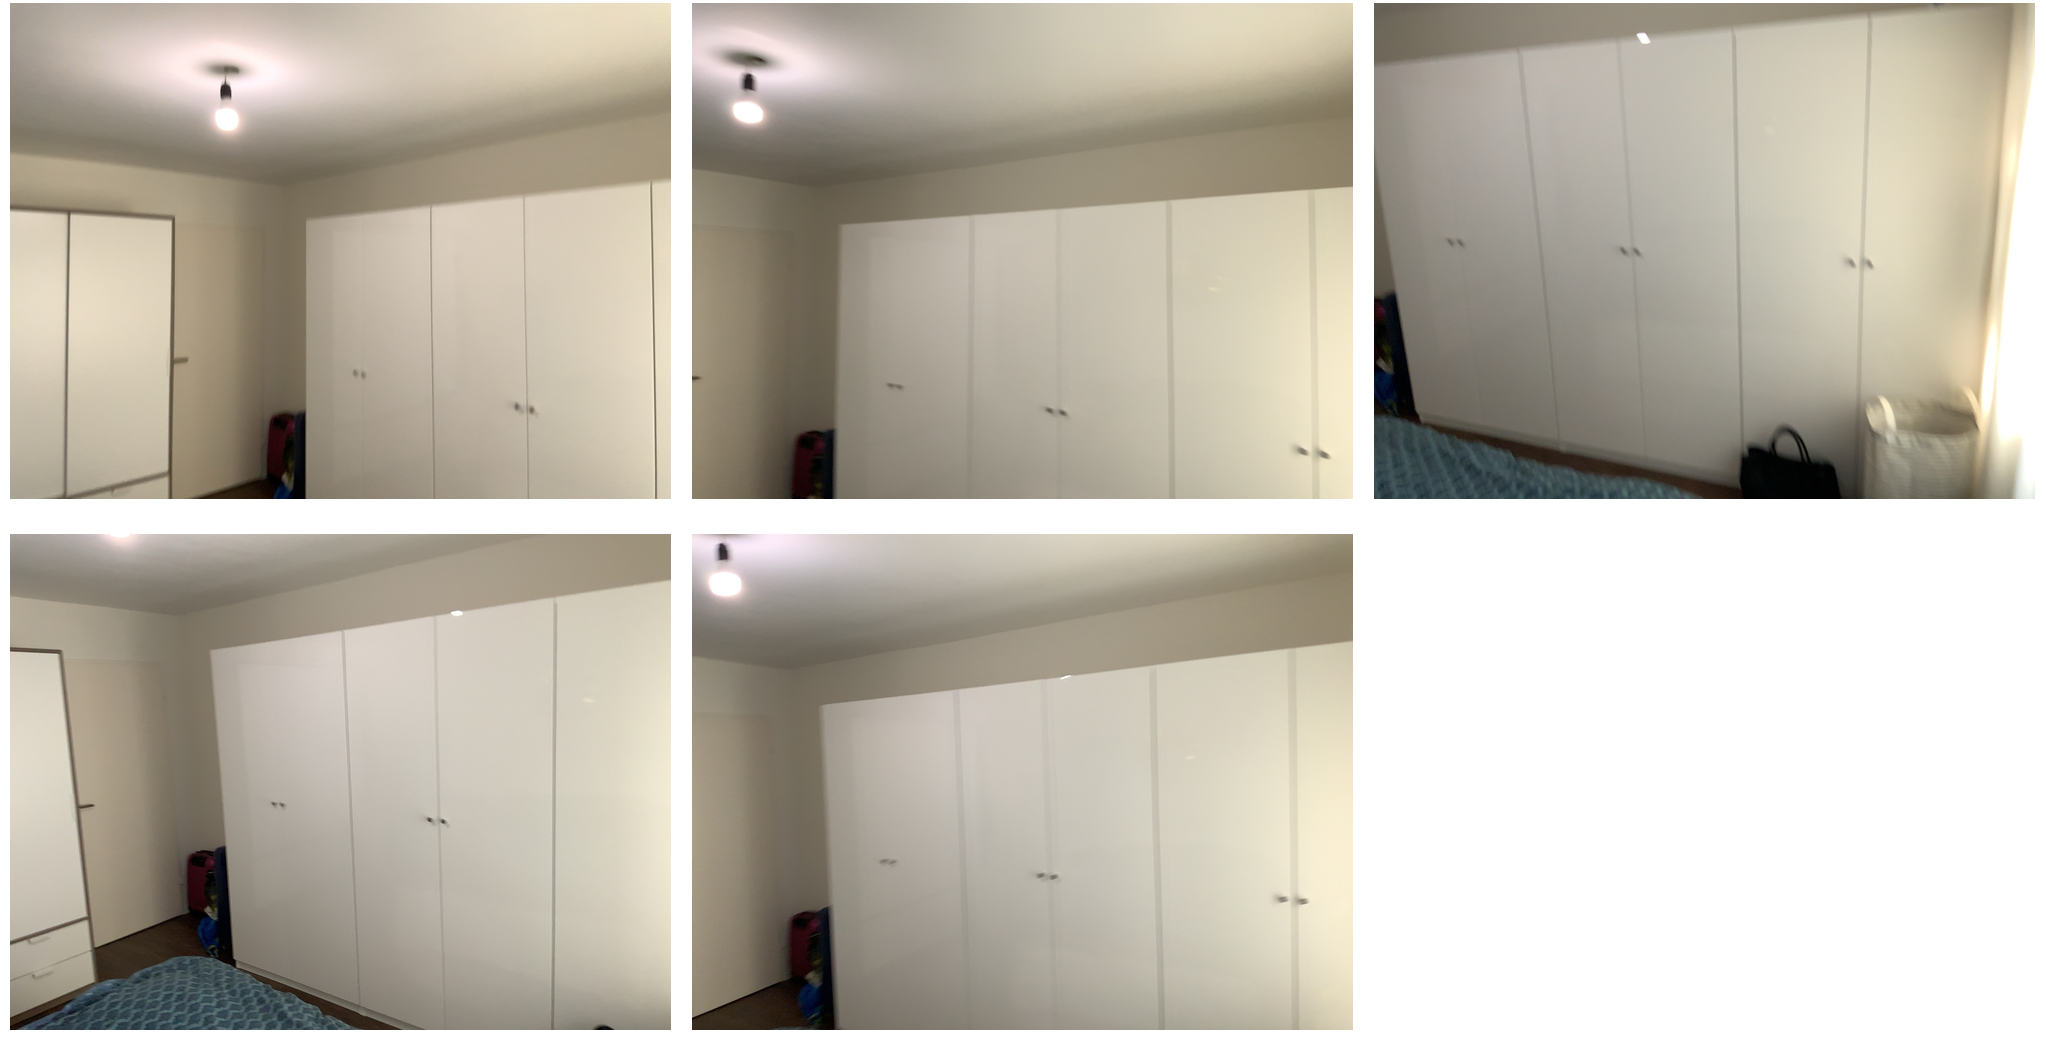Task instruction: Open the wardrobe.
Answer: {"task_instruction": "Open the wardrobe.", "nodes": ["knob1", "wardrobe", "knob2"], "edges": [{"functional_relationship": "openorclose", "object1": "knob1", "object2": "wardrobe", "spatial_relations": ["right_of", "in_front_of", "close"], "is_touching": true}, {"functional_relationship": "openorclose", "object1": "knob2", "object2": "wardrobe", "spatial_relations": ["right_of", "in_front_of", "close"], "is_touching": true}], "action_type": "pull", "function_type": "open_close_control"}